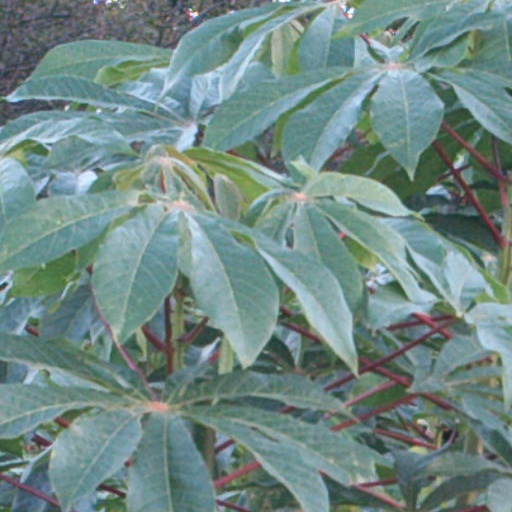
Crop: cassava